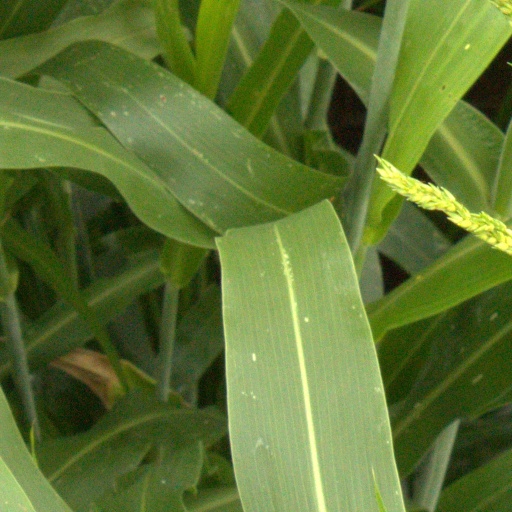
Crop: sorghum